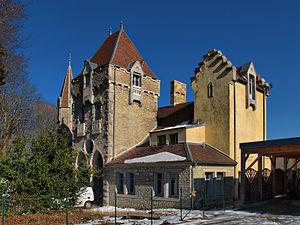
Château de la Juive (Inscrit) This building is indexed in the Base Mérimée, a database of architectural heritage maintained by the French Ministry of Culture,
Le château de Clementigney, plus connu sous le nom de château de la Juive est l'une des plus remarquables demeures particulières de Besançon. Il est situé sur la commune limitrophe de Chalezeule, à deux pas du quartier historique de Bregille et sur le bout du mont de Brégille. Le bâtiment de base a été construit à une date inconnue, mais les premières traces à son sujet remontent à la fin du XVIIIᵉ siècle, avant que la puissante famille Lippmann de confession juive n'en devienne propriétaire. C'est d'ailleurs une de leurs descendantes, Léonie Allegri, qui demande à l'architecte franc-comtois Alphonse Delacroix de la transformer en un véritable château. Entre 1850 et 1870, il donne naissance au bâtiment tel qu'on le connait aujourd'hui, avec son style gothique et son échauguette caractéristique. Le dynamisme de la propriétaire donne à la demeure son surnom toujours actuel, le « château de la Juive ». Par la suite, l'édifice change de main et devient un hôtel-restaurant réputé pour sa gastronomie de qualité et ses décors remarquables, gagnant une réputation nationale et attirant plusieurs célébrités.
Chalezeule est une commune française située dans le département du Doubs, en région Bourgogne-Franche-Comté.
Alphonse Delacroix, né le 10 janvier 1807 à Dole et mort le 7 janvier 1878 à Besançon, est un architecte français.